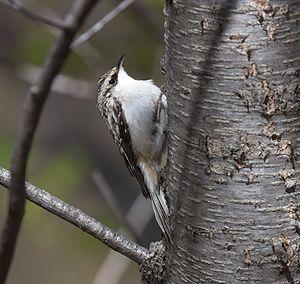
Cette liste des espèces d'oiseaux au Québec recense les taxons de ce groupe observés dans cette province du Canada. Elle provient de l'American Ornithologist Union en date du mois de janvier 2019. Elle comprend 470 espèces dont :
Cette liste des oiseaux au Canada provient de Bird Checklists of the World en date du mois de juillet 2018.